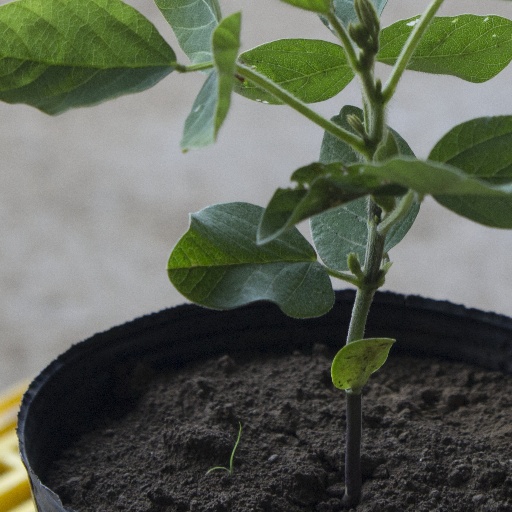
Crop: soybean